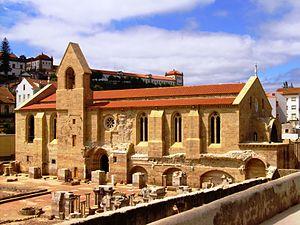
Cet article recense les monuments nationaux du district de Coimbra, au Portugal.
Domingos Domingues était un architecte portugais du XIVᵉ siècle. Il est probablement mort en 1325, date à laquelle il y a un changement d'architecte pour la construction du monastère de Santa Clara-a-Velha.